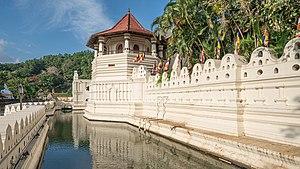
Le Temple de la Dent, ou Sri Dalada Maligawa, est un temple bouddhiste de Kandy, l'ancienne capitale du Sri Lanka. Il est situé dans le complexe palatial du Royaume de Kandy et abrite une relique de dent de Bouddha. Cette relique a longtemps joué un rôle politique important, car la posséder, c'était détenir le pouvoir sur le pays. Kandy, dernière capitale royale du pays, est inscrite au patrimoine mondial de l'UNESCO, en partie grâce au temple.